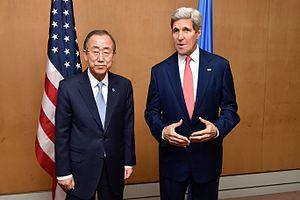
La guerre de Gaza de 2014 est un conflit armé se déroulant durant les mois de juillet et d'août 2014, opposant l'État d'Israël à diverses forces paramilitaires palestiniennes dont le Hamas et le Jihad islamique. De même nature que la Guerre de Gaza de 2008-2009, elle se caractérise par des tirs de roquettes depuis la bande de Gaza vers Israël et par des raids et frappes aériennes suivis d'une offensive terrestre lancée le 18 juillet 2014.